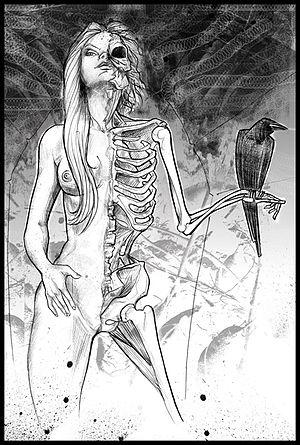
Un Helhest ou Helhestr est, dans le folklore du Danemark et du Schleswig, un cheval à trois jambes associé au royaume des morts, Hel, ainsi qu'à la déesse scandinave de ce royaume, qui porte également le nom de Hel. Ce cheval mentionné par Jacob Grimm dans son étude de la mythologie teutonne l'est ensuite durant tout le XIXᵉ siècle où, selon la croyance populaire, le Helhest, cheval fantôme monté par la Mort, annonçait la maladie, les accidents et surtout les décès. Il pouvait aussi s'agir du fantôme d'un cheval enterré vivant sous les cimetières suivant une ancienne tradition, afin qu'il revienne guider les morts comme psychopompe. La légende veut que toute personne qui voie le Helhest soit sur le point de fermer les yeux et de s'en aller, c'est-à-dire de mourir. La vision du cheval ou le simple fait d'entendre ses pas s'avèrent mortels, le son des pas du Helhest sur ses trois jambes étant clairement identifiable.